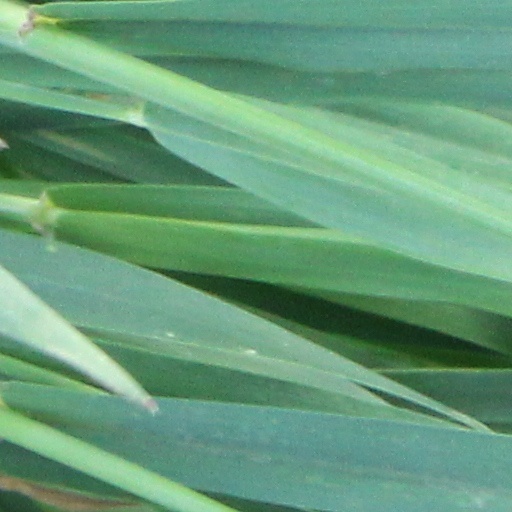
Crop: wheat